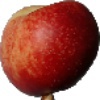
Label: Nectarine 1